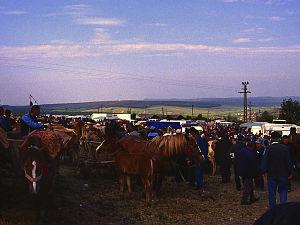
Hodod ou Hadad en hongrois est une commune roumaine du județ de Satu Mare, dans la région historique de Transylvanie et dans la région de développement du Nord-ouest.